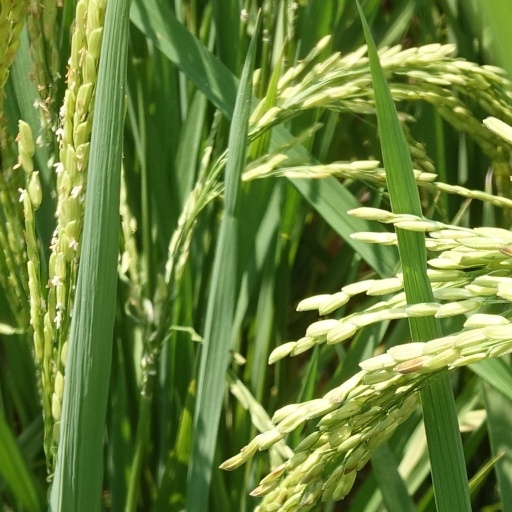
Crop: rice